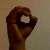
The image shows a hand gesture representing the letter 'O' in Indian Sign Language.